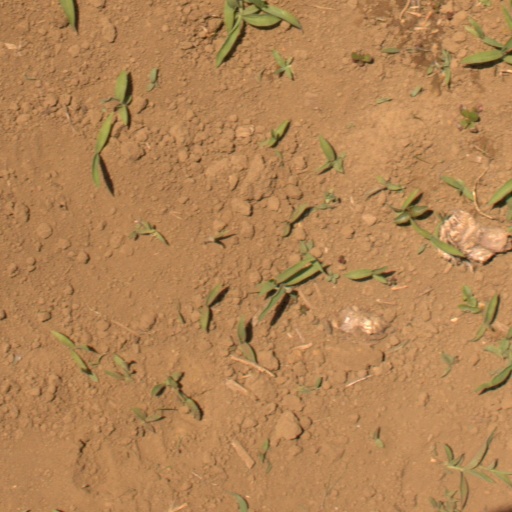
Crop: Jerusalem artichoke